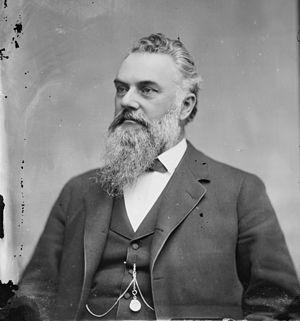
James Graham Fair est un industriel et homme politique américain du secteur minier qui a fait fortune en découvrant le Big Bonanzza du Comstock Lode à Virginia City, le plus important gisement d'argent-métal de l'histoire des États-Unis.
Depuis son admission à l'Union, le 31 octobre 1864, l'État du Nevada élit deux sénateurs, membres du Sénat fédéral.